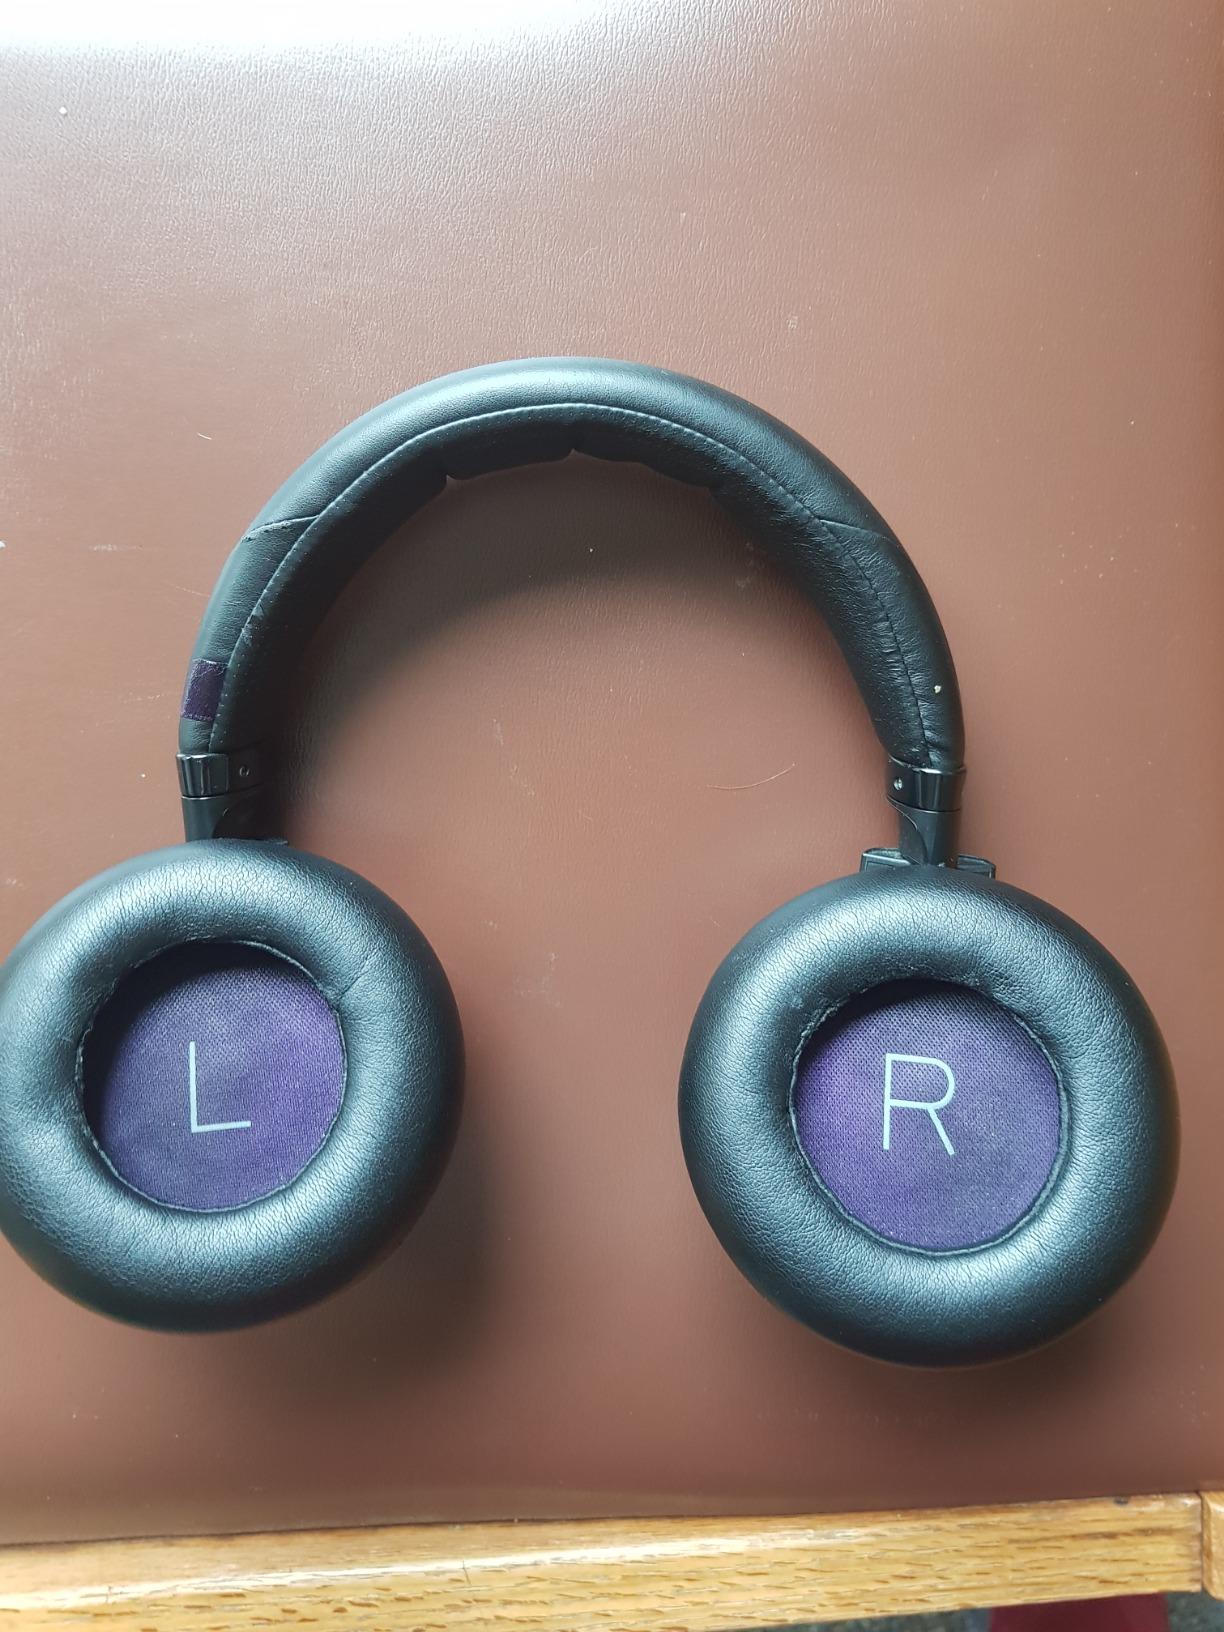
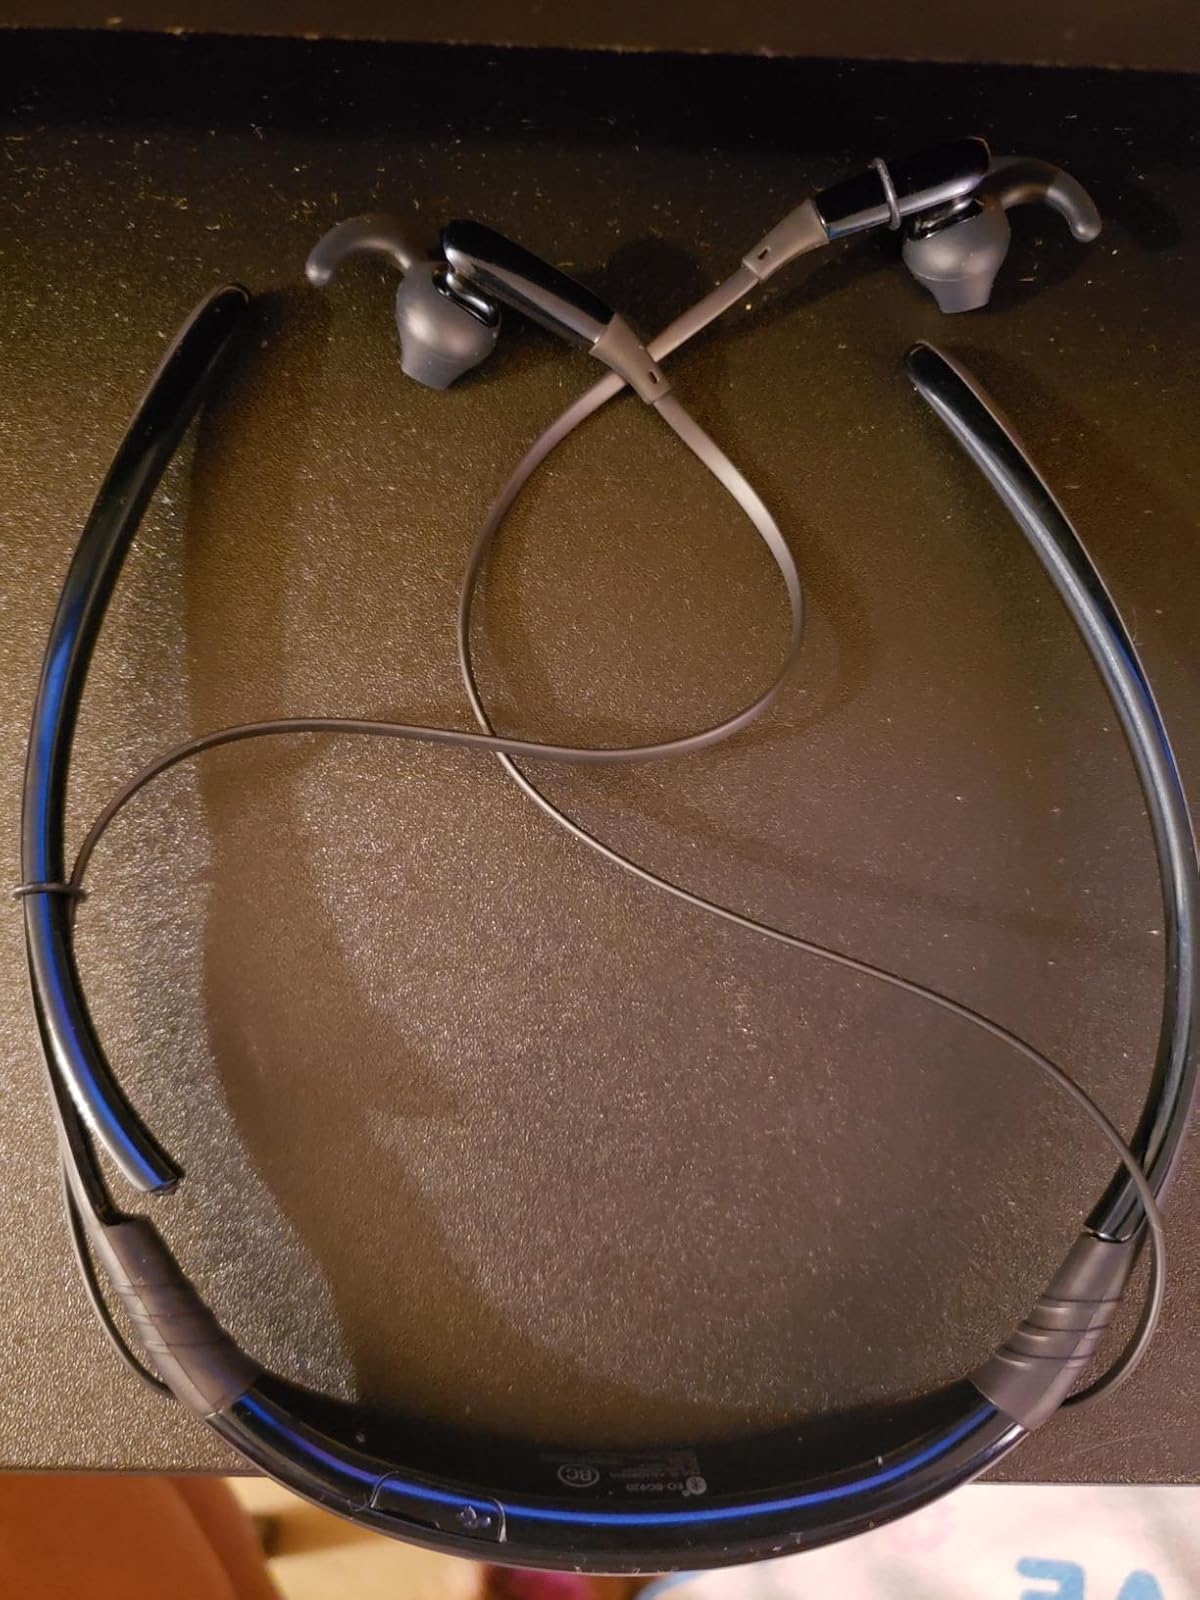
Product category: headphones
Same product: no